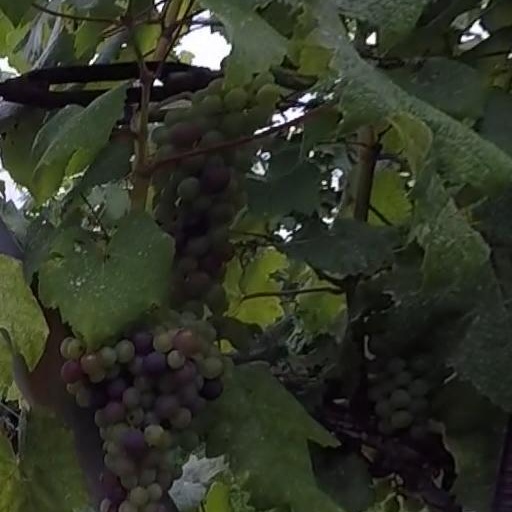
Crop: grape